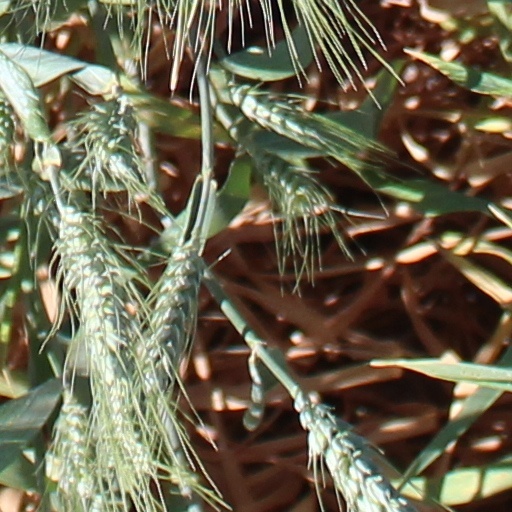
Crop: wheat